Adinda Cresheilla

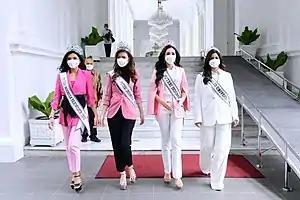
Cresheilla (left) together with Puteri Indonesia 2022 winners and Miss Universe 2021, Harnaaz Sandhu, visiting Merdeka Palace on 31 May 2022.

Cresheilla joined the world of pageantry after she was recommended by Puteri Indonesia 2014, Elvira Devinamira Wirayanti, to join , but she failed to win the title.